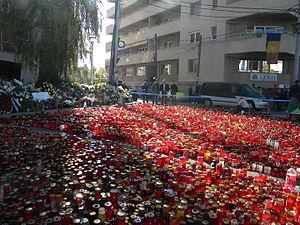
L'incendie de la discothèque Colectiv a eu lieu le 30 octobre 2015 à Bucarest, en Roumanie. L'incendie a fait 63 morts et environ 150 blessés. Cet incendie est le pire incident de ce genre dans le pays depuis 20 ans.